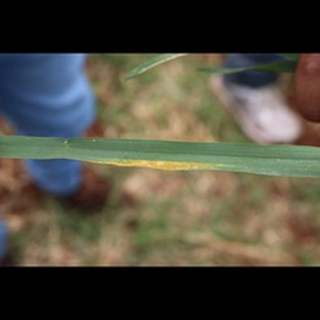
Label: wheat_brown_rust